Way of a Gaucho

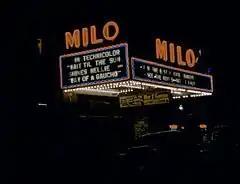
Film being shown at a cinema in Chicago

The film was based on a novel by Herbert Childs which was published in 1948. The "New York Times" called it an "admirable first novel".